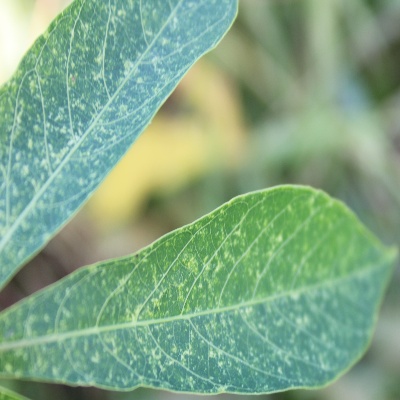
Crop: Cassava
Condition: green mite